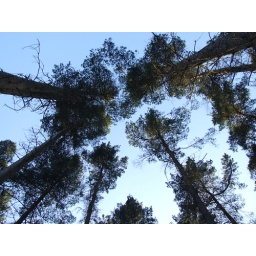
Taken in the Tackeroo area. These pine trees are tall, you dont realise how tall until you look up!!